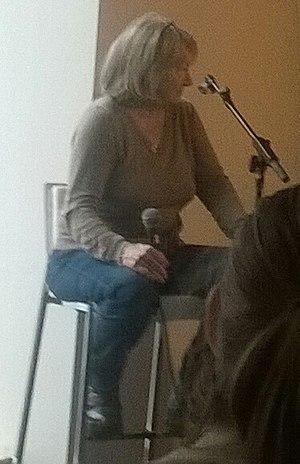
Ma photo de Micheline Lanctôt à Montréal, Québec, Canada au salon du livre de Montréal 2018.
Micheline Lanctôt, née le 12 mai 1947 à Montréal, au Québec, est une actrice, réalisatrice, scénariste, productrice de cinéma et monteuse canadienne.